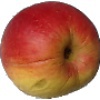
Label: Apple Red Yellow 1